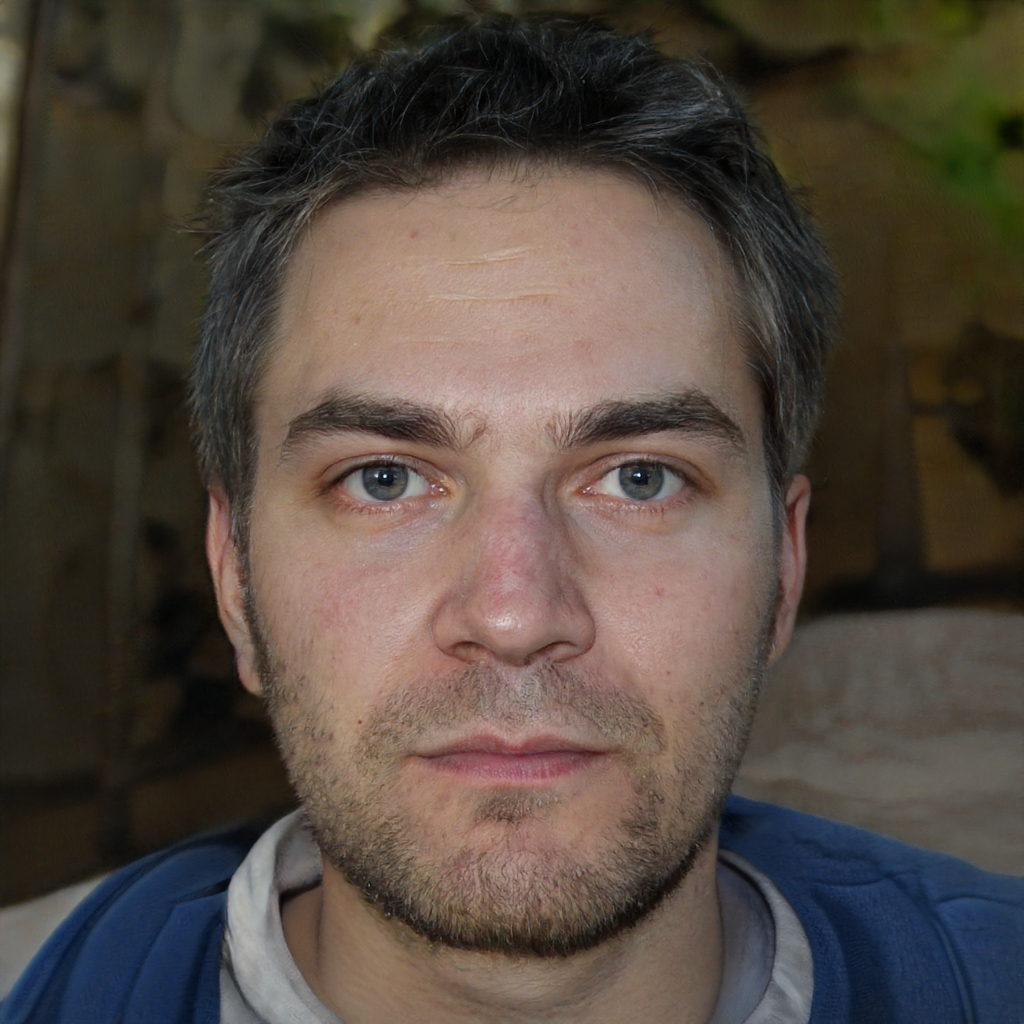
Label: Colored